Cristóbal Bencomo y Rodríguez

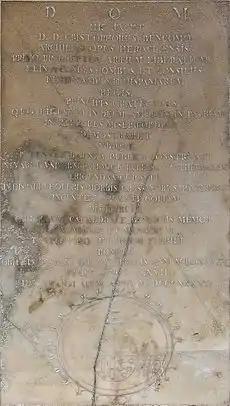
Tomb of Cristóbal Bencomo on the right side of the main chapel of the Cathedral of La Laguna

Cristóbal Bencomo's two brothers were also two of the most influential clerics of the Canarian history.